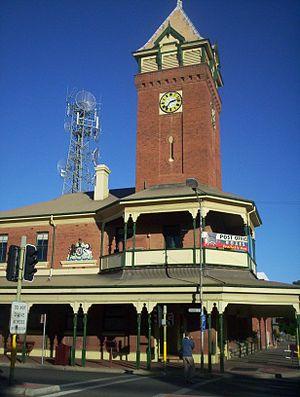
Broken Hill est une ville australienne de l'ouest de la Nouvelle-Galles du Sud isolée dans l'Outback. Elle est située à plus de 1 160 km de Sydney, à la limite de l'Australie-Méridionale et d'ailleurs, à la différence du reste de l’État, elle vit sur l'heure de l'Australie méridionale. Elle compte 20 139 habitants.